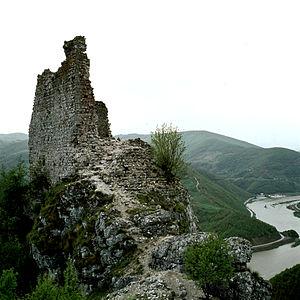
Les monuments culturels protégés constituent une catégorie de monuments de Serbie inscrits sur une liste de monuments bénéficiant de la protection de l'État. Il s'agit d'une troisième catégorie de monuments protégés classés, par leur importance, après les monuments culturels d'importance exceptionnelle et les monuments culturels de grande importance.
La forteresse de Kovin est située à Džurovo, dans la municipalité de Prijepolje et dans le district de Zlatibor, en Serbie. Elle est inscrite sur la liste des monuments culturels protégés de la République de Serbie.
Cet article recense les monuments culturels du district de Zlatibor en Serbie.